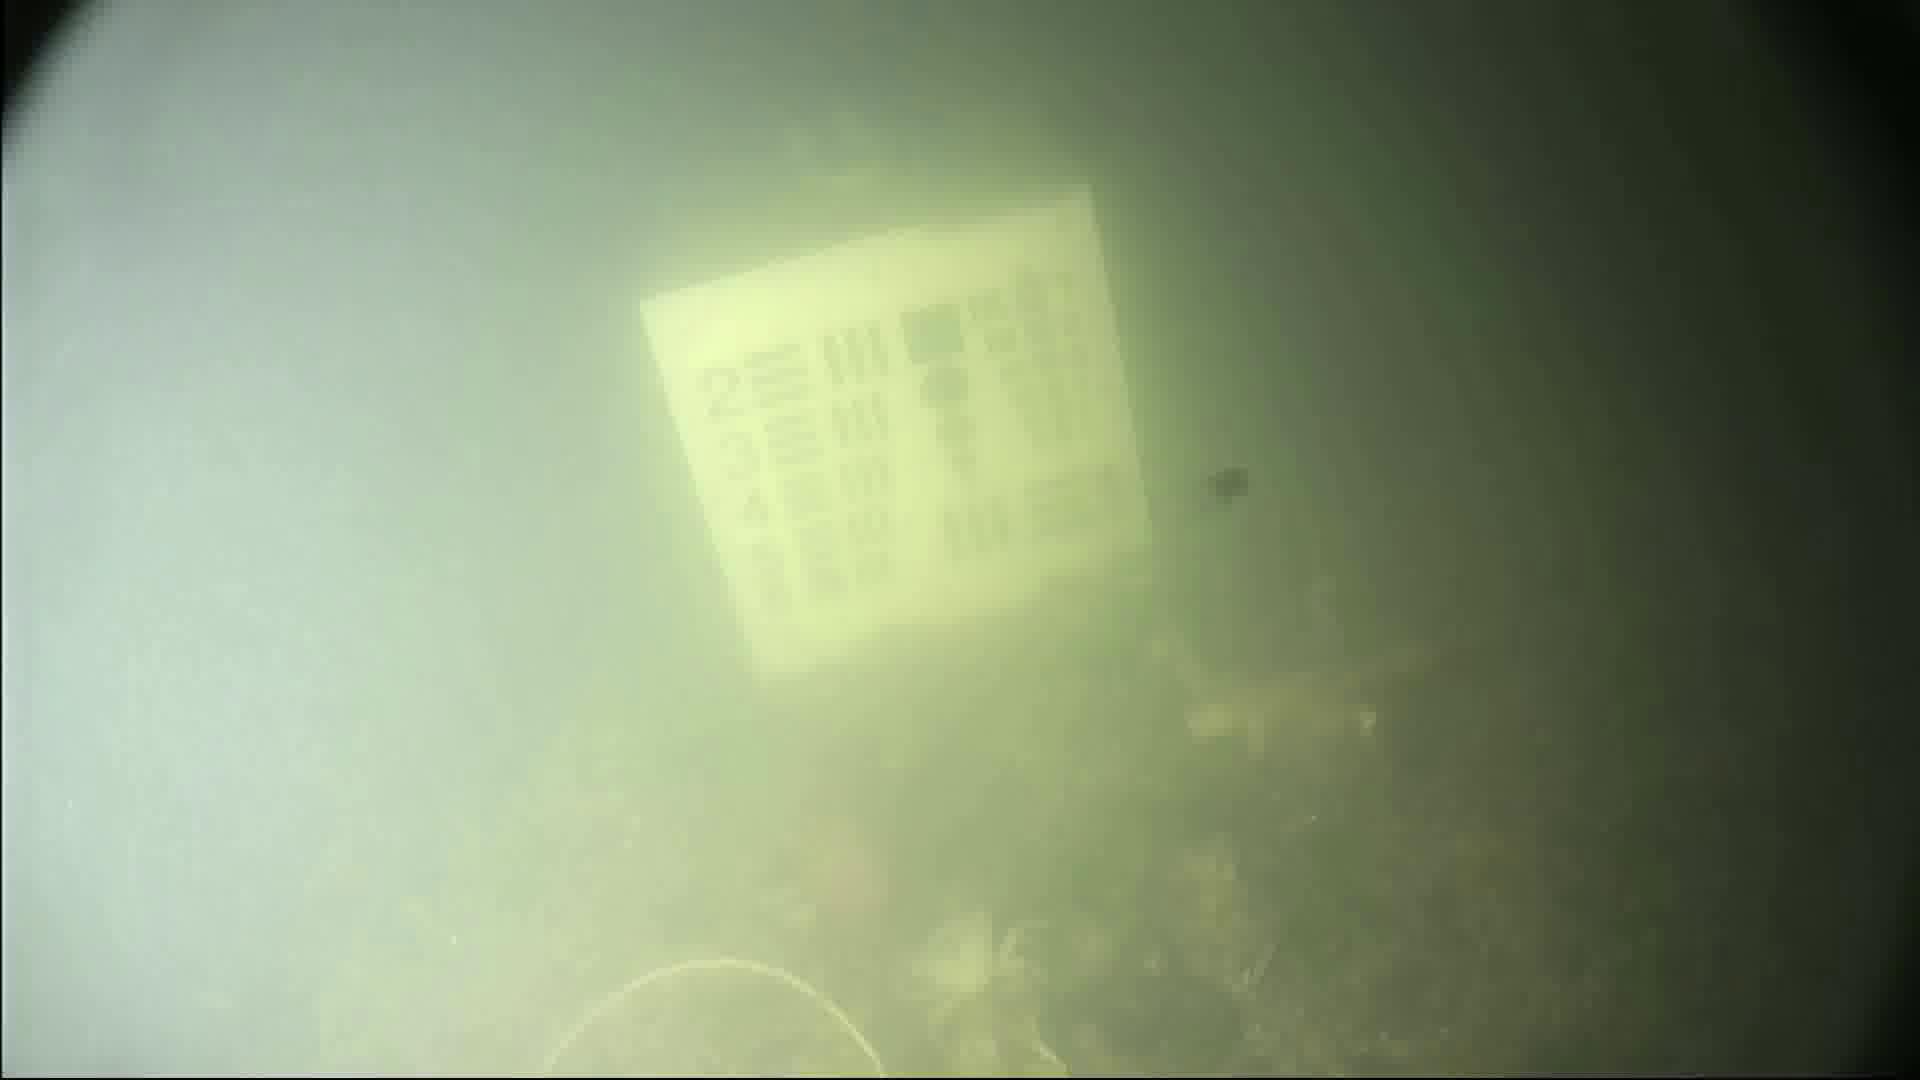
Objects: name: crab
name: fish